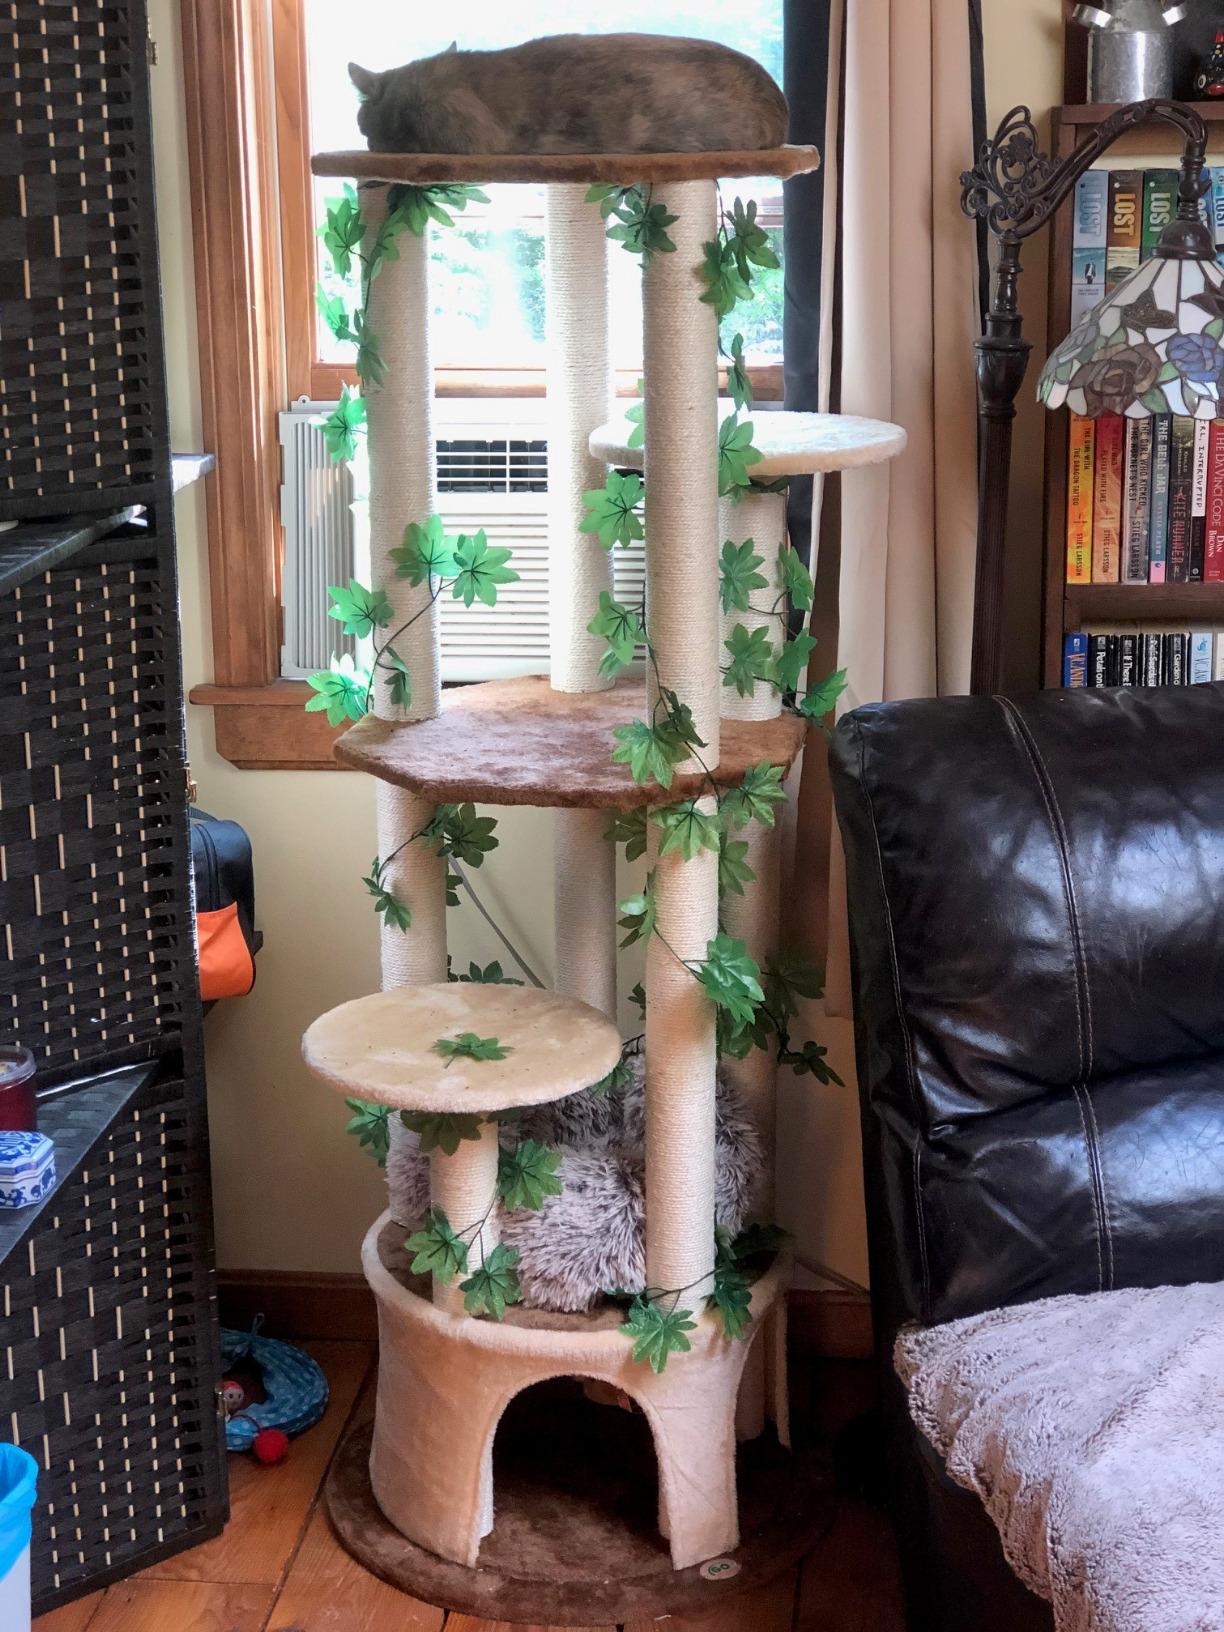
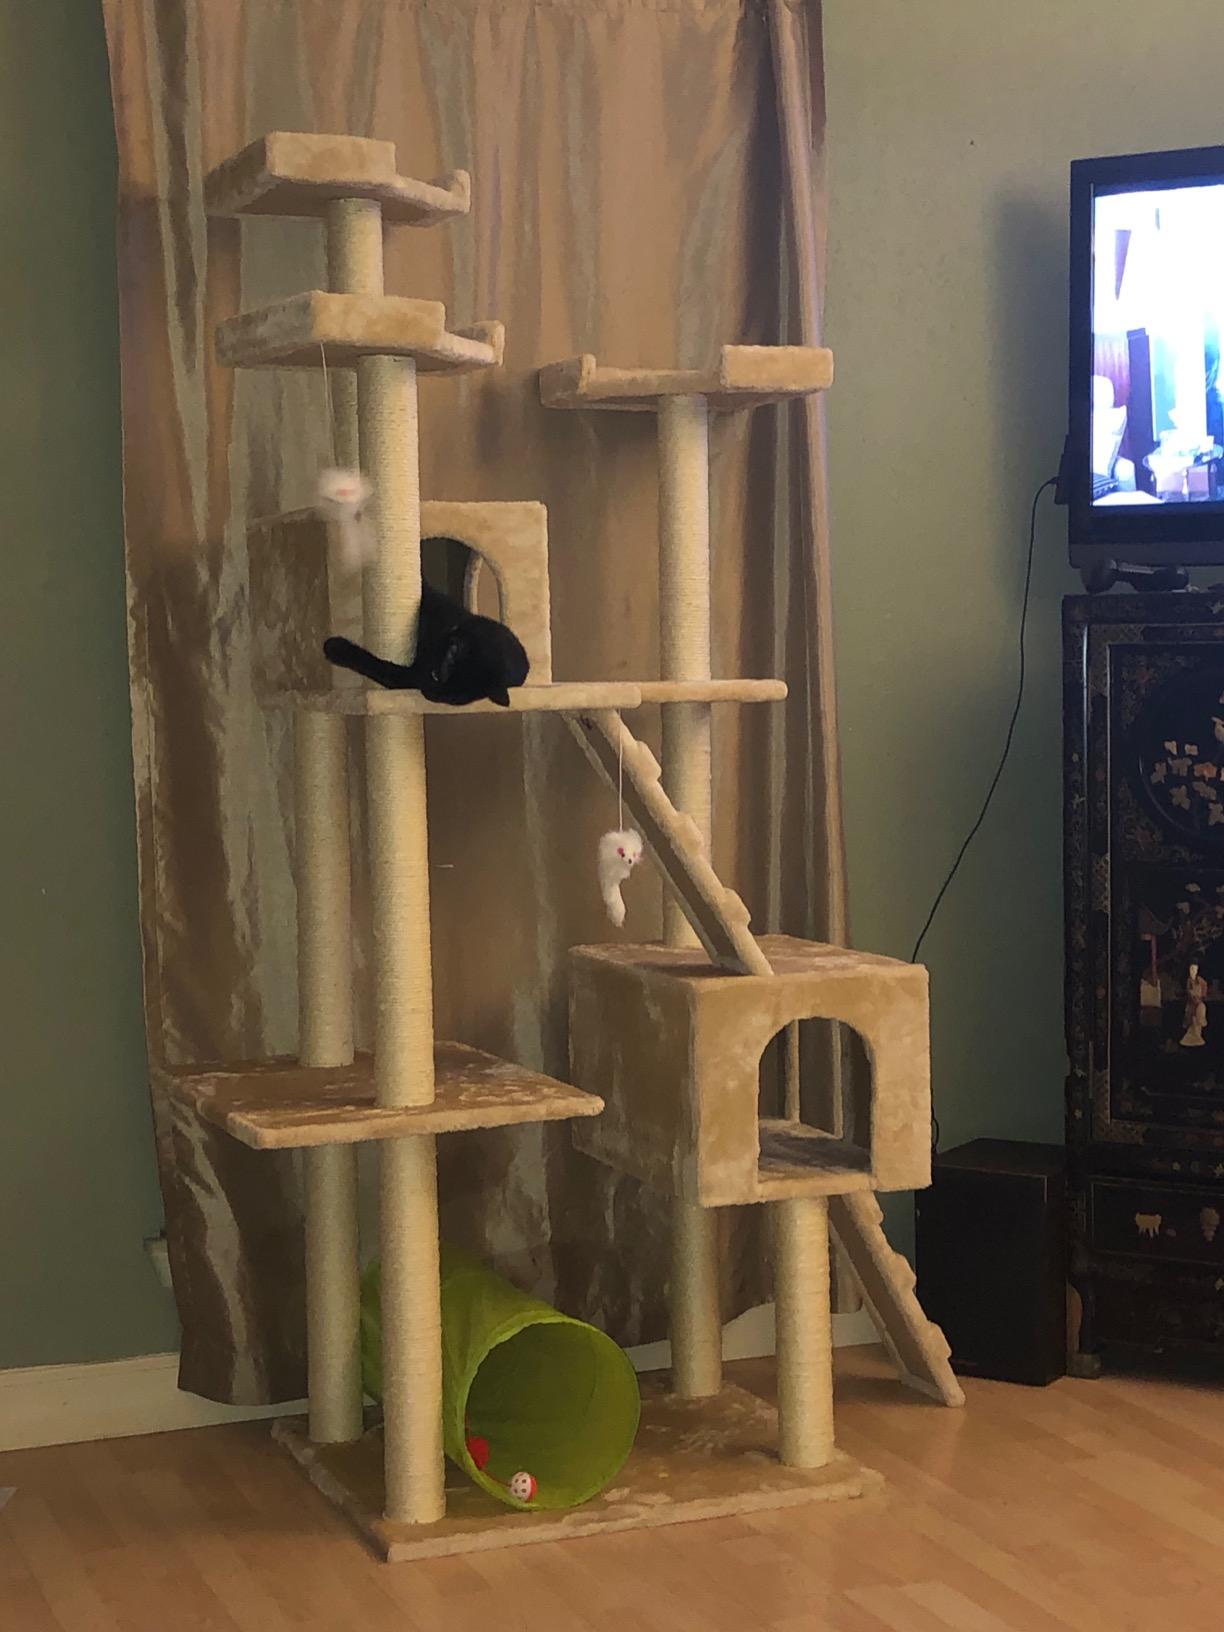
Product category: items_cat tree
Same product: no